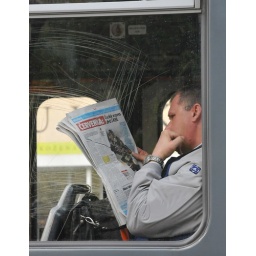
A bus in Prague, Czech republic.. Scratched glass and a man reading the paper.. October 2010